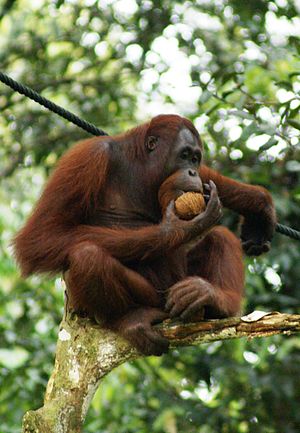
Menneskeaber
Borneo-orangutang (Pongo pygmaeus)
Borneo-orangutang (Pongo pygmaeus)
Menneskeaber er taksonomisk en overfamilie af primater i gruppen af østaber. De nulevende arter deles i to familier, de store menneskeaber og gibboner. Menneskeaberne er hjemmehørende i Afrika og Sydøstasien. De adskiller sig fra andre primater ved den større bevægelsesfrihed i skulderleddet, hvilket er udviklet for at kunne svinge sig i armene fra gren til gren i træerne.